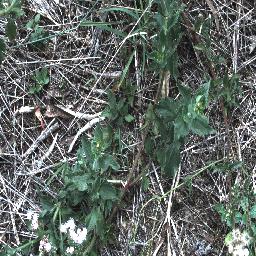
Label: siam_weed